New Hellenic Radio, Internet and Television

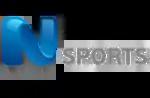
N Sports logo

NERIT Sports was a short-lived television channel of the Greek state owned public broadcaster New Hellenic Radio, Internet and Television. "NERIT Sports" began broadcasting on 18 May 2014. Originally only broadcasting during the day-time, the channel began broadcasting 10/6 one week before the World Cup. The channel was only broadcasting sports, with the occasional rebroadcast of the first programme of ERT2. The channel was broadcast nationwide from Athens, Greece.